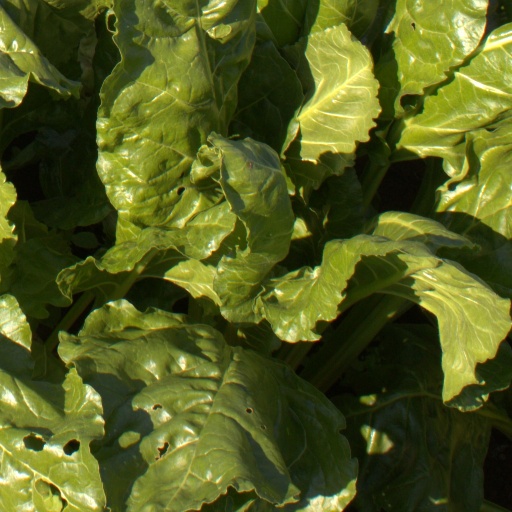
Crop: sugar beet